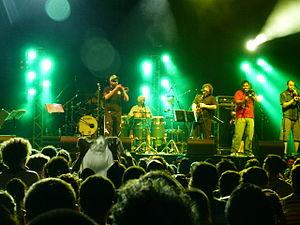
Onda Vaga est un groupe de rock alternatif argentino-uruguayen, originaire de Cabo Polonio, en Uruguay. Ce groupe se caractérise par le fait d'avoir créé son propre rock, une fusion de mélodies entre la rumba, cumbia, reggae, rock indépendant, folk rock et le tango.